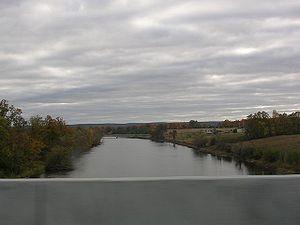
La rivière Mississippi est un affluent de la rive droite de la rivière des Outaouais dans la province de l’Ontario au Canada. Elle se jette dans l’Outaouais en aval de Arnprior, à environ 70 kilomètres à l’ouest d’Ottawa.